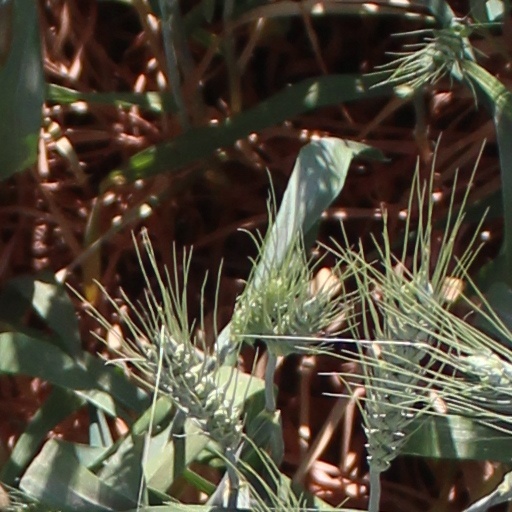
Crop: wheat